Campus El Segundo Athletic Fields

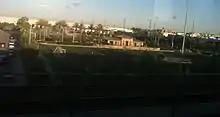
Campus El Segundo September 16, 2013.

The prime usage of the field is soccer. Many teams use Campus as their training ground.